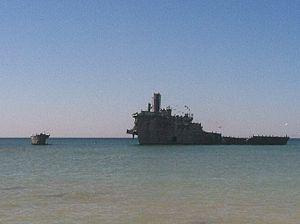
L'île Manitou du Sud, ou South Manitou Island, est une île du lac Michigan dans l'état du Michigan aux États-Unis.